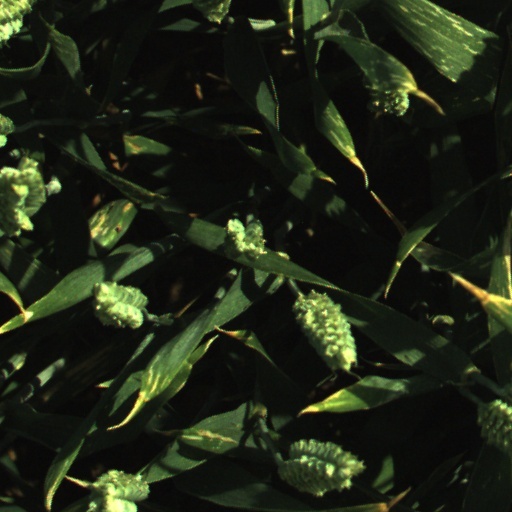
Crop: wheat